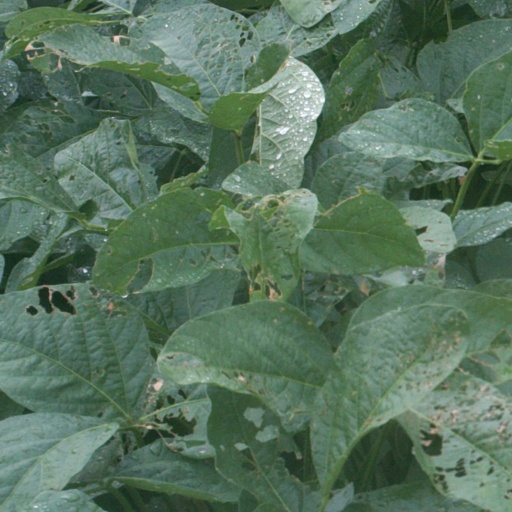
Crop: soybean